Yttralox

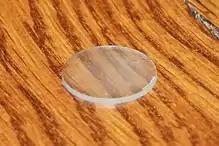
A disc of Yttralox on a table

Yttralox is a transparent ceramic consisting of yttria (YO) containing approximately 10% thorium dioxide (ThO). It was one of the first transparent ceramics produced, and was invented in 1966 by Richard C. Anderson at the General Electric Research Laboratory while sintering mixtures of rare earth minerals.